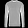
Label: Pullover